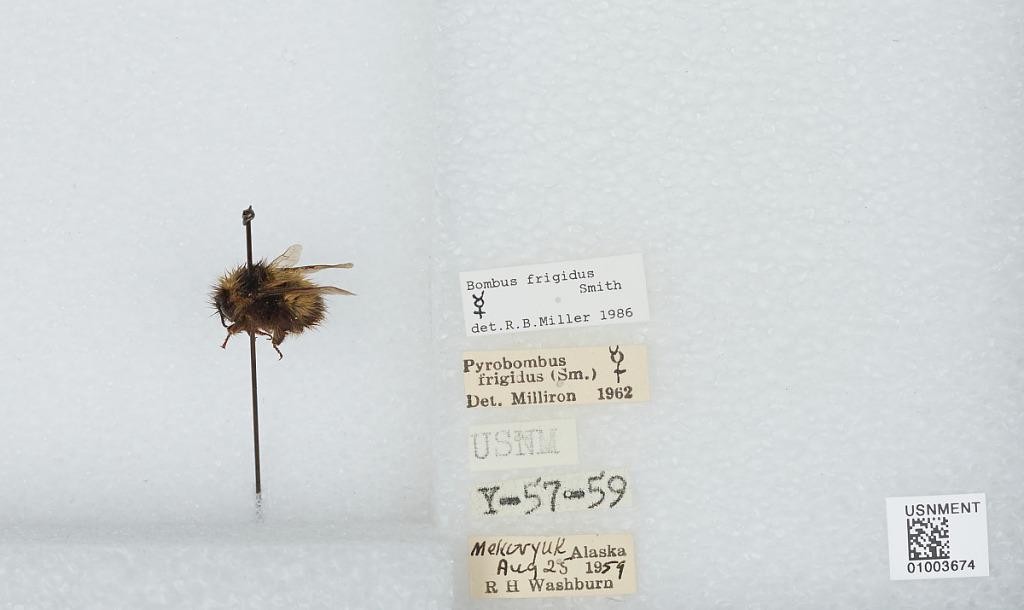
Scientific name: Bombus (Pyrobombus) frigidus Smith
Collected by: R. Washburn
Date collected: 1959-8-25
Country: United States
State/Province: Alaska
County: Bethel
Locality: Mekoryuk
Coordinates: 60.3892, -166.207
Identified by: Miller, R. B.